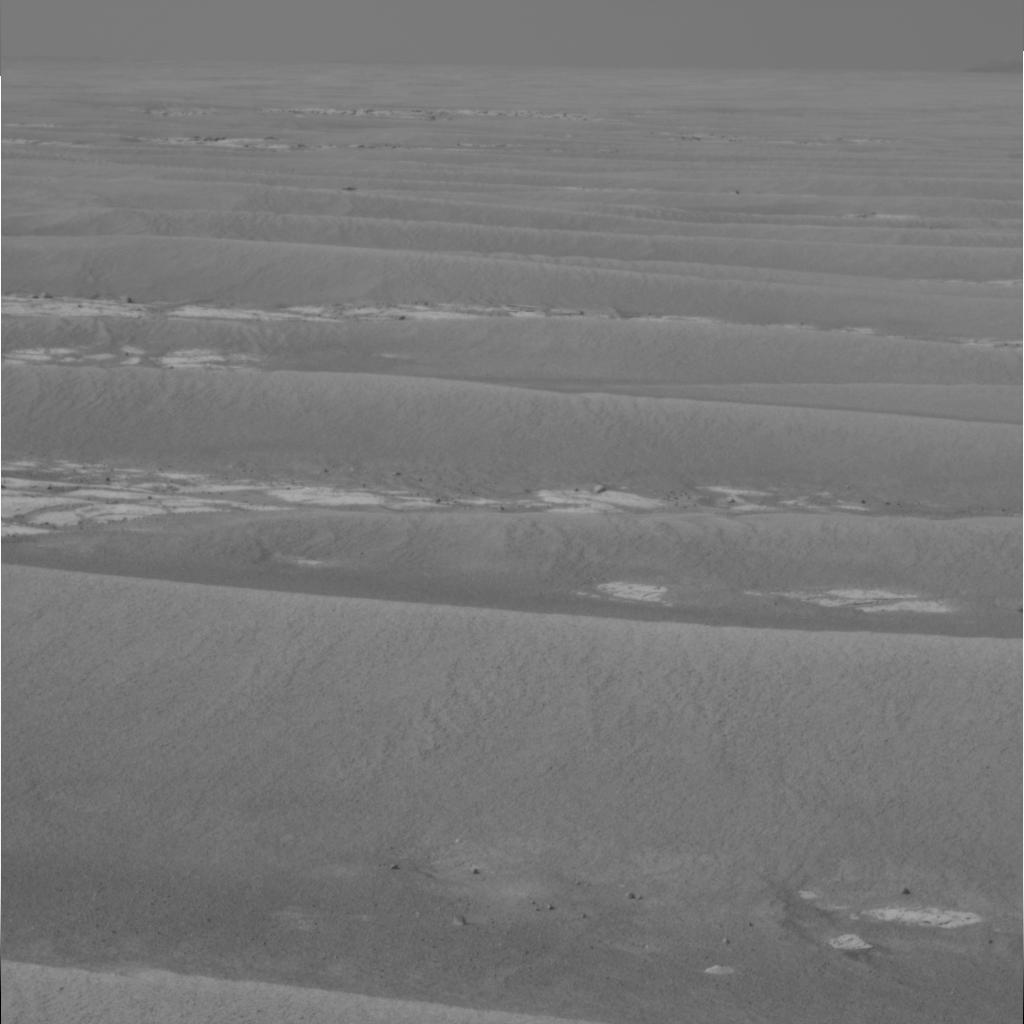
Surface features visible: Rock Outcrops, Rocks (Misc), Dunes/Ripples, Soil, Distant Vista, Sky